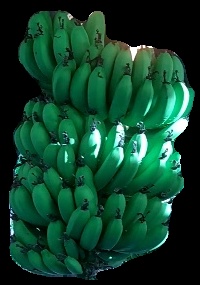
Variety: pachbale
Grade: grade1